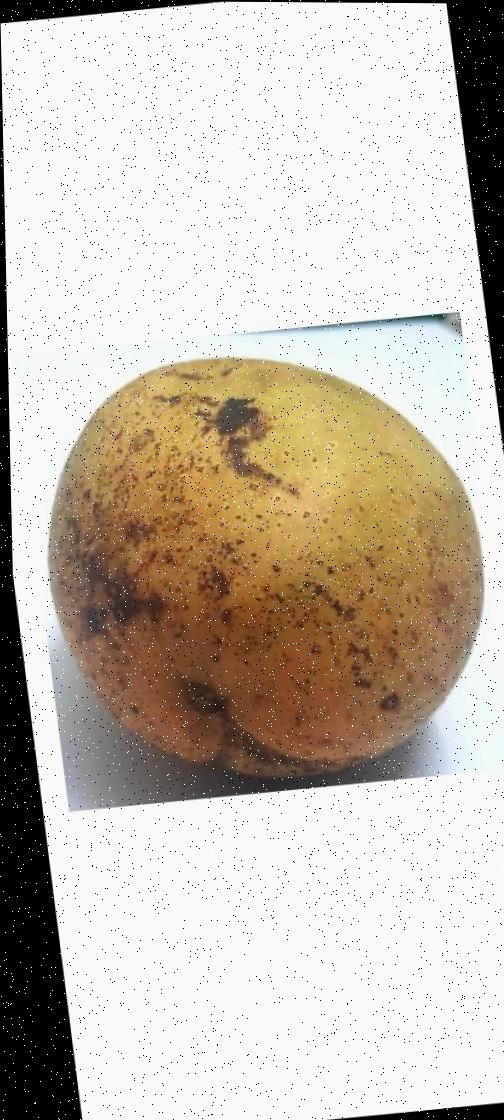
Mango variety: Ashshina Classic